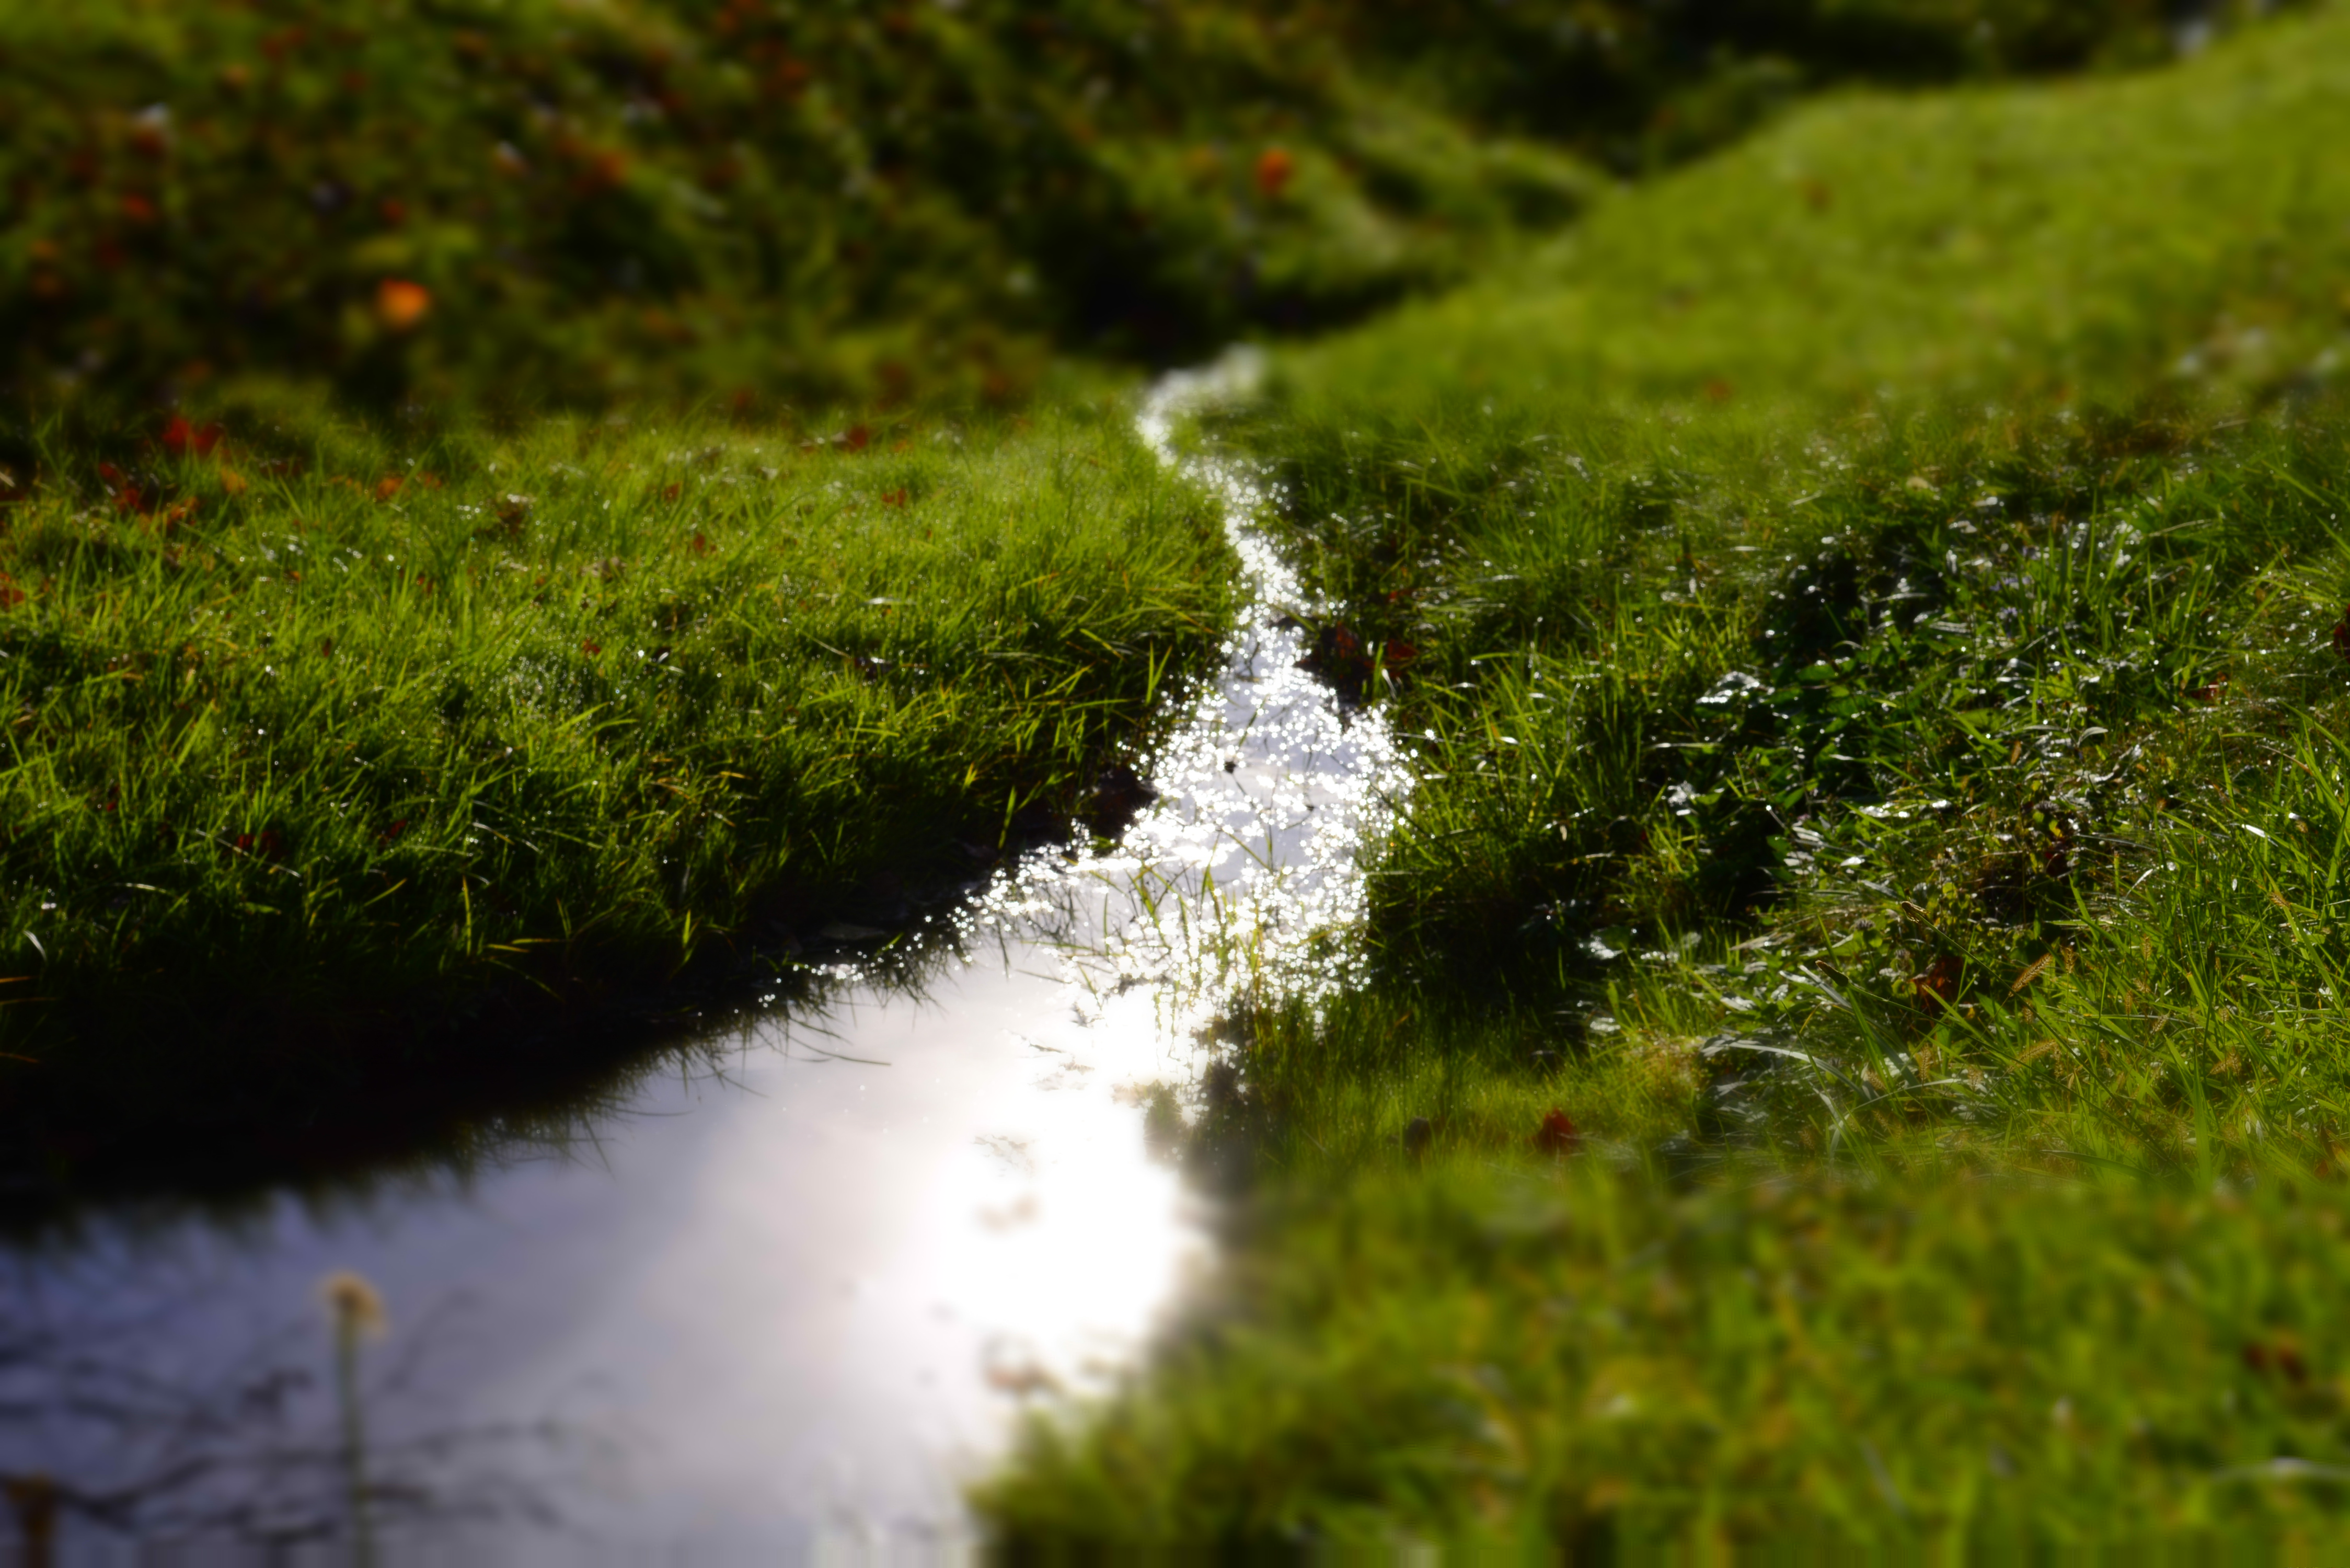
macro photography, macro, zoom, small, focus, aperture, shallow depth of field, water, shines, greenery, nature, vegetation, water resources, watercourse, grass, nature reserve, stream, bank, river, creek, biome, reflection, moss, landscape, plant, non vascular land plant, tributary, grass family, water feature